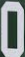
Number: 0